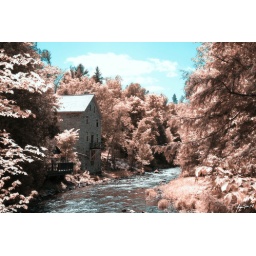
IR house by the river